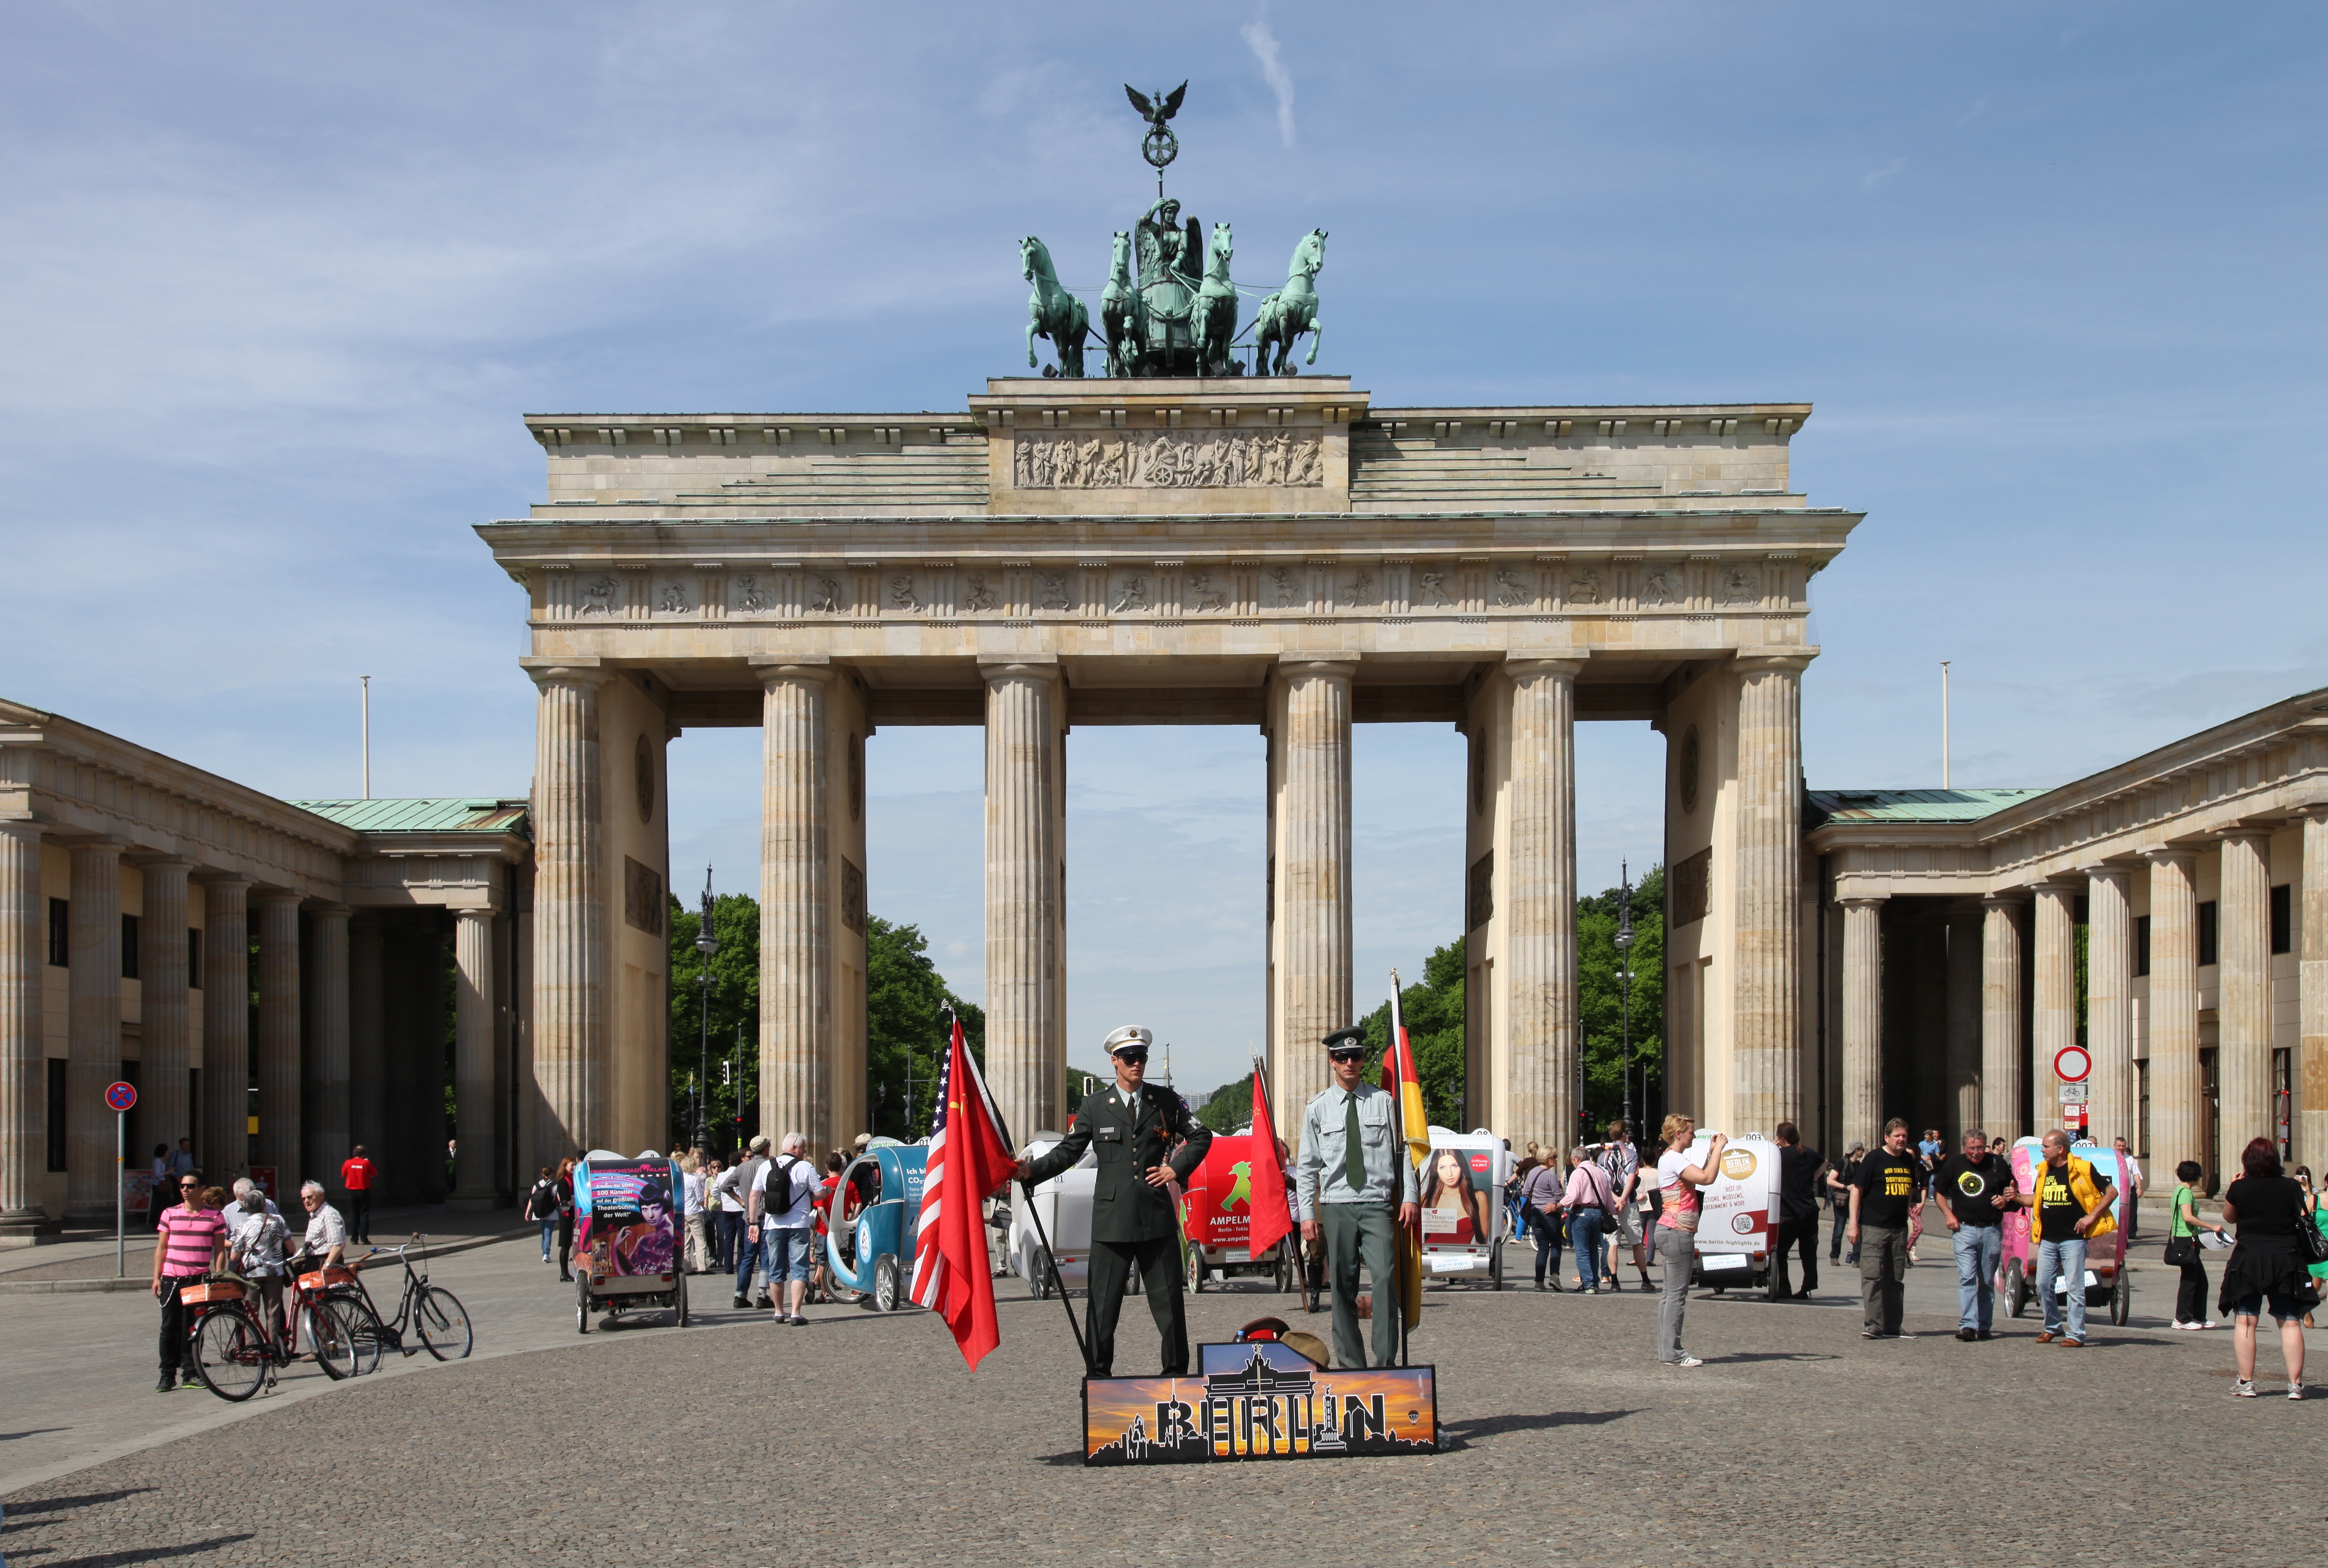
structure, palace, monument, travel, plaza, landmark, tourism, structures, berlin, town square, ancient rome, brandenburg gate